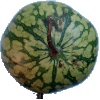
Label: Watermelon 1